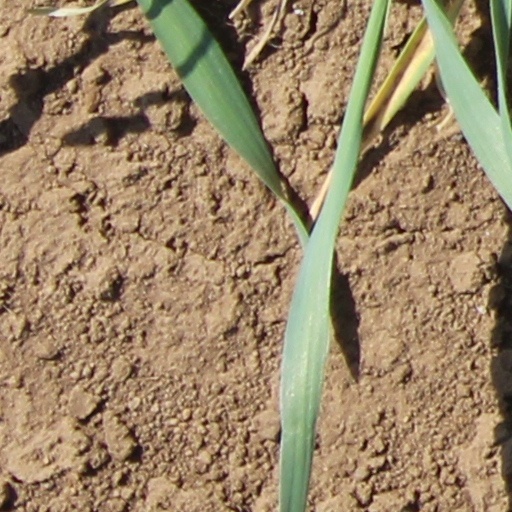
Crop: wheat